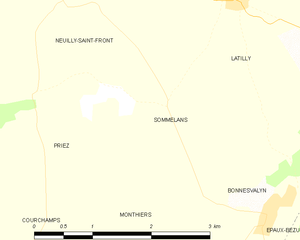
Carte des communes françaises: Sommelans